Golden Bride

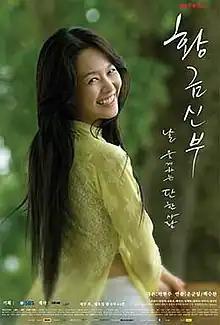
Promotional poster

Golden Bride is a 2007 South Korean weekend television drama series starring Lee Young-ah, Song Chang-eui, Choi Yeo-jin and Kim Hee-chul. It aired on SBS TV from July 23, 2007, to February 3, 2008, airing every Saturday and Sunday at 20:45 for 64 episodes. In response to its popularity, the series was extended by 14 episodes. The drama won the top prize at the Seoul Drama Festival on October 14, 2008, and the Special Drama Award at the International Drama Festival in Tokyo on October 22 of the same year. In Japan, the drama began airing on cable channel KNTV in January 2008.